Croatian wine

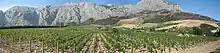
Vineyard in the Makarska region on the slopes of Biokovo

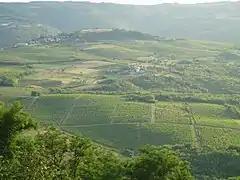
Vineyards in Istria, Croatia

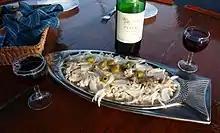
Plavac wine from the Dalmatian region of Croatia

Officially, the coastal wine region runs from Istria in the north to Dalmatia to the south. However, due to the widely differing growing conditions, the grape varietals, and the resulting wines, the coastal region is often divided into two parts: Istria/Kvarner and Dalmatia.